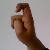
The image shows a hand gesture representing the letter 'X' in Indian Sign Language.